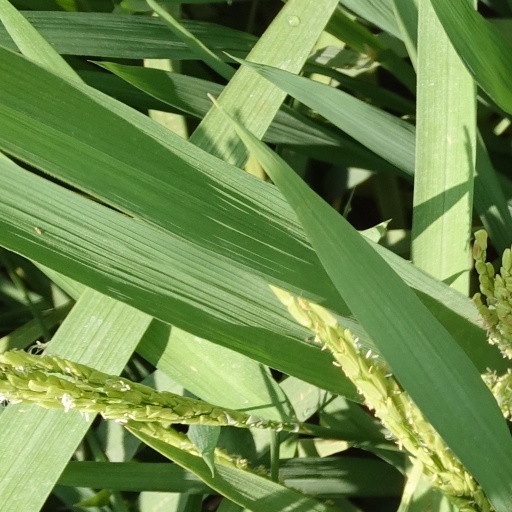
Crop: rice